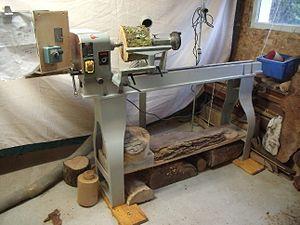
tour à bois d'atelier , bati en fonte et variateur electronique
Le tour à bois est une machine de la famille des tours parallèles mais qui se distingue par sa simplicité car le tournage sur bois demande un effort mécanique très limité.